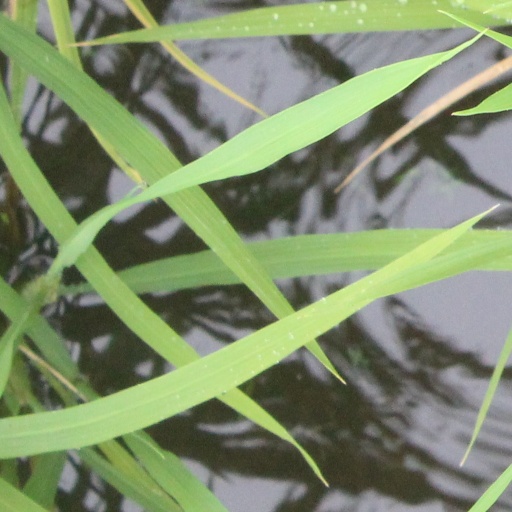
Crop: rice